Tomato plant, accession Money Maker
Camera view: bottom (45 deg); turntable rotation: 120 degrees
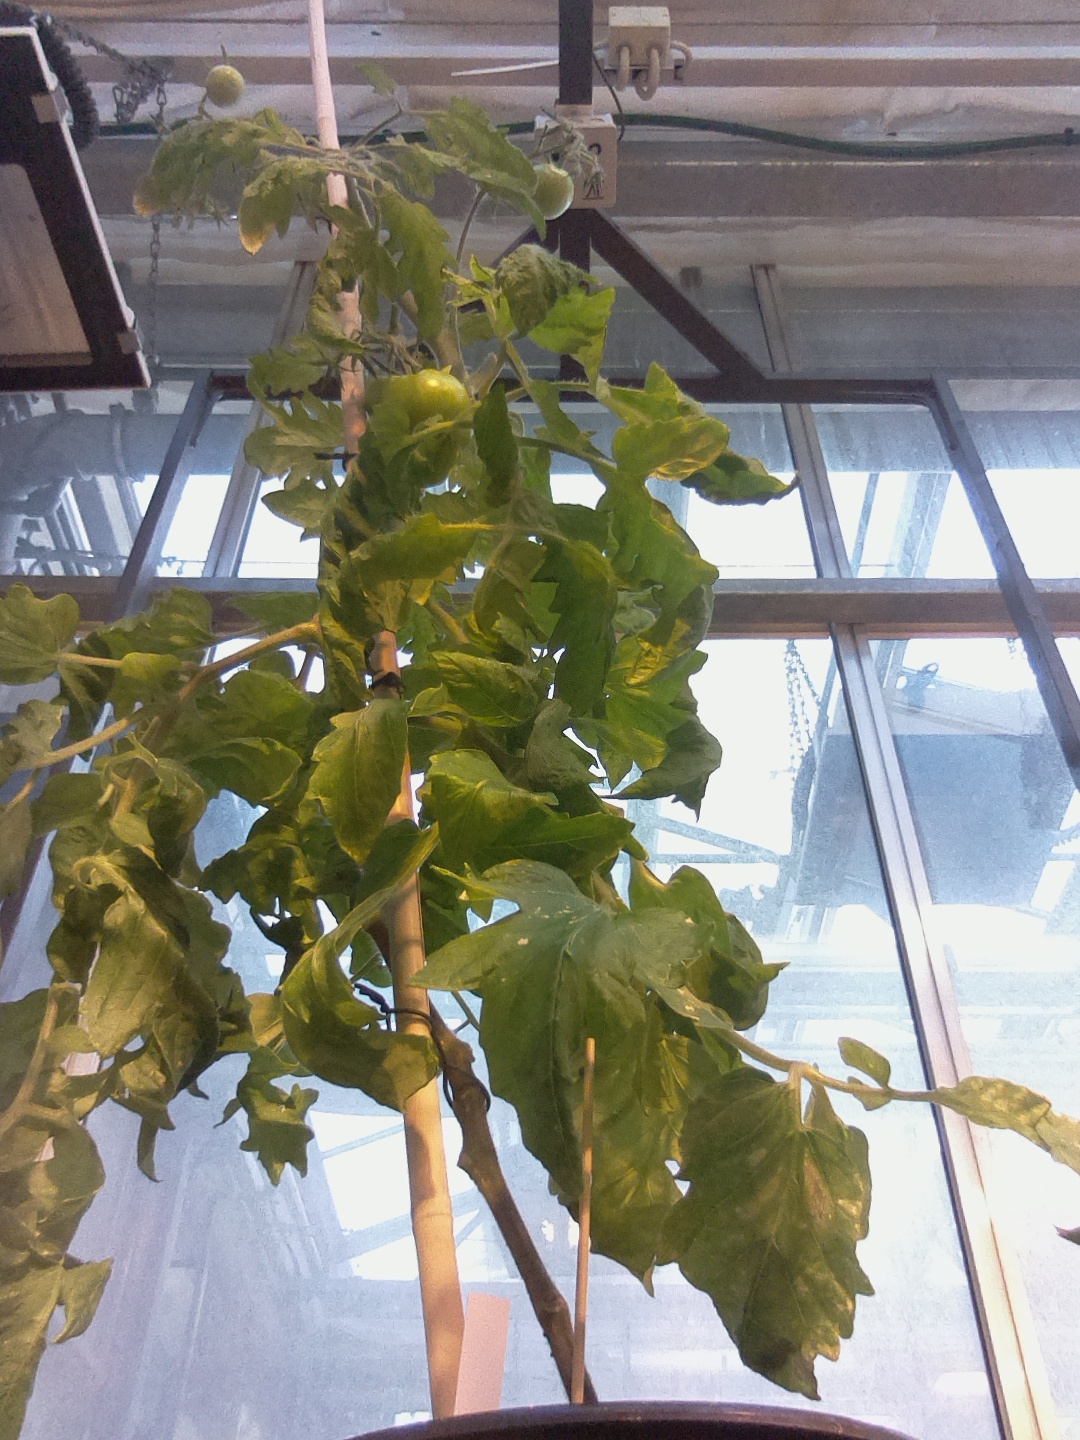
BBCH growth stage 79: 90% -100% of final fruit size